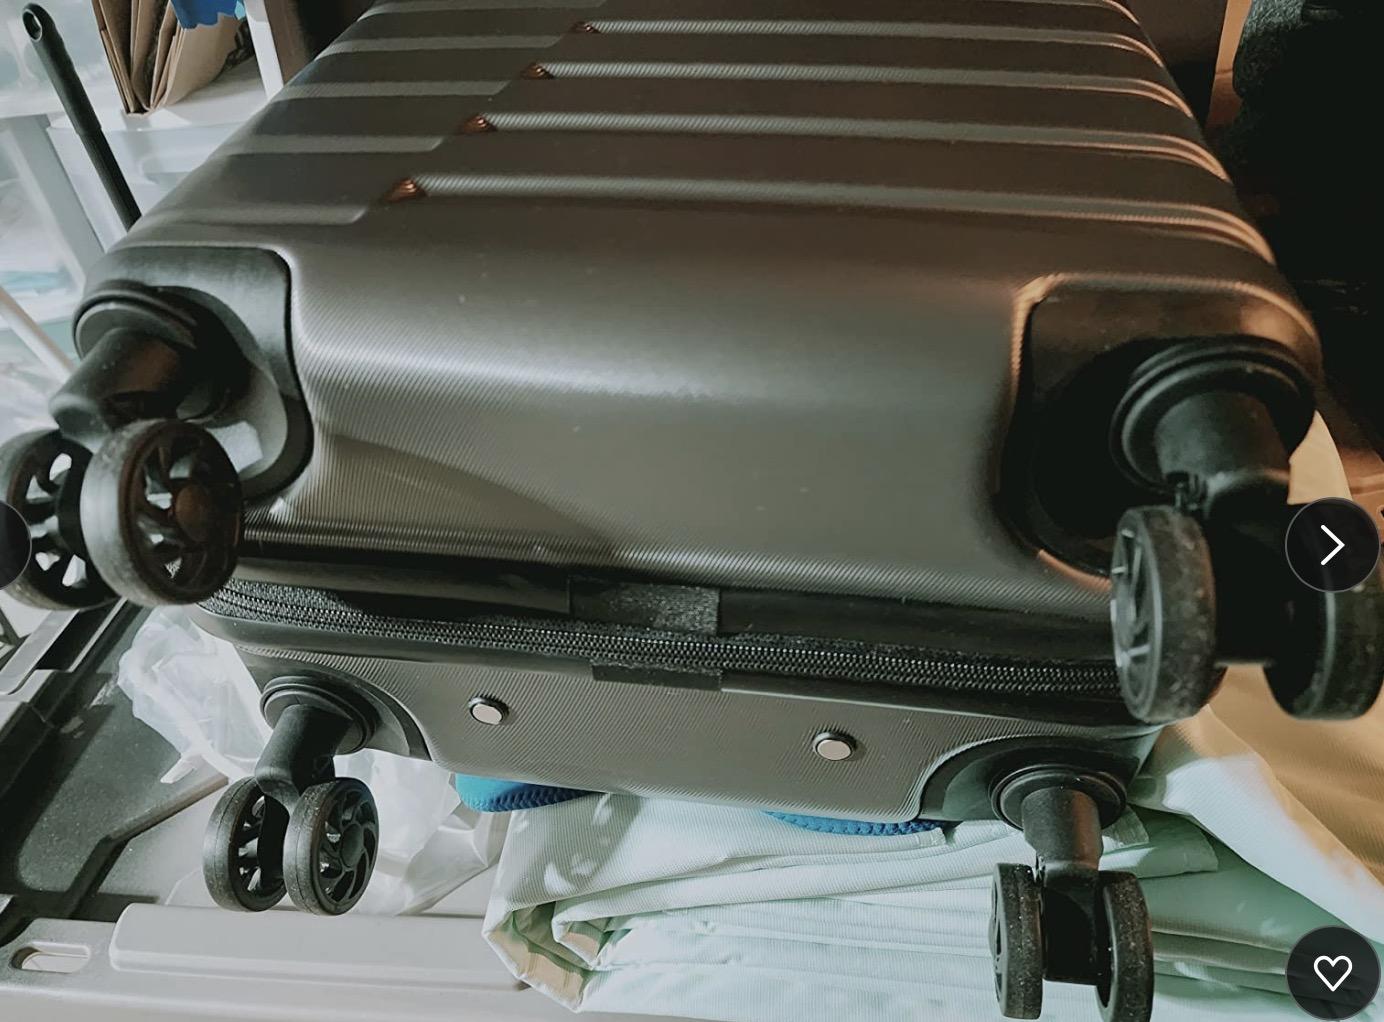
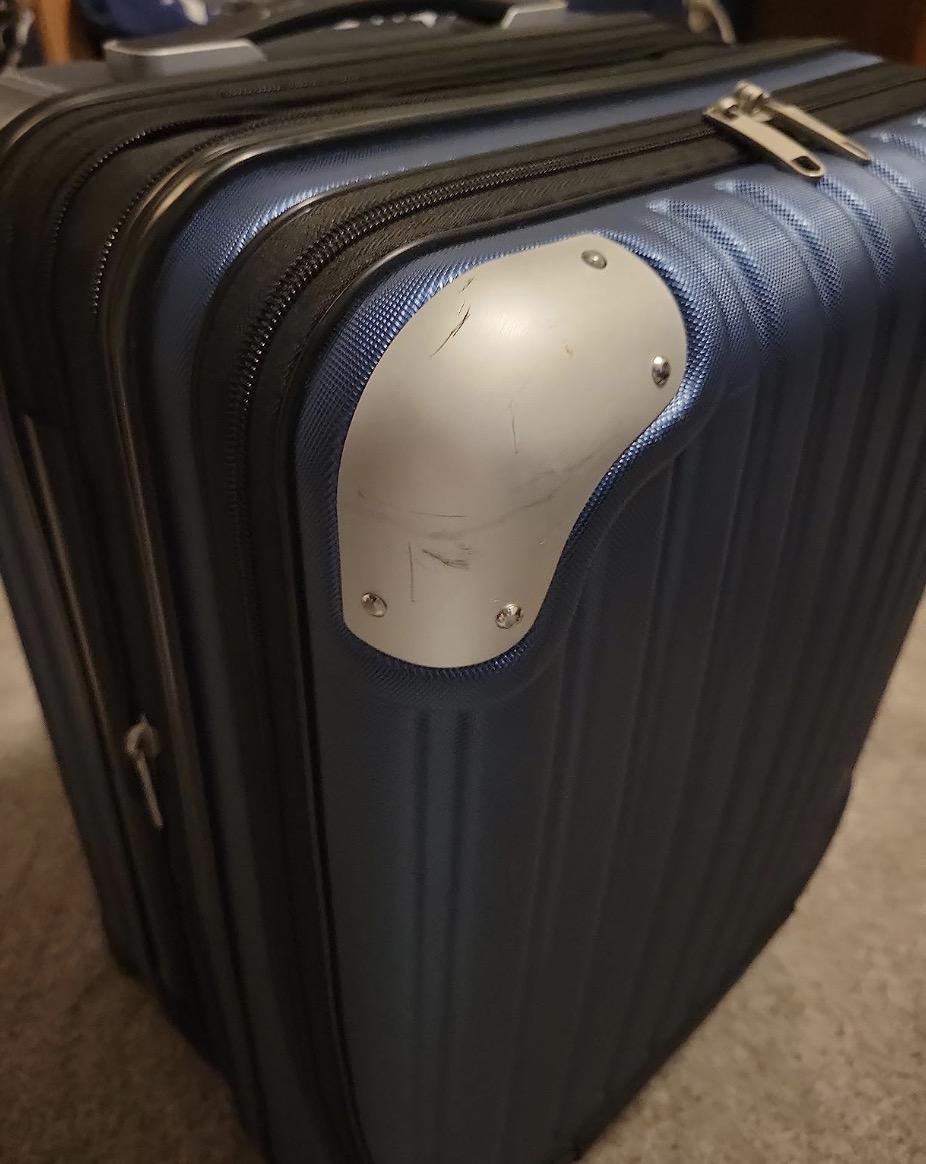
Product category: items_tea
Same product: no